United States District Court for the Eastern District of California

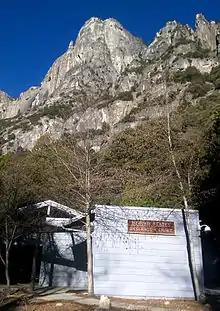
Yosemite Office of the United States District Court for the Eastern District of California located in Yosemite National Park

The United States District Court for the Eastern District of California is one of four federal judicial districts in California. Court for the District is held at the Robert E. Coyle U.S. Courthouse in Fresno and Robert T. Matsui U.S. Courthouse in Sacramento.